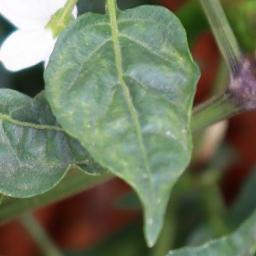
Label: healthy